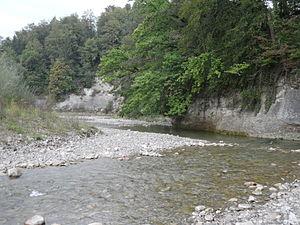
Embouchure de la Gérine dans la Sarine au lieu-dit Au Port à Marly, canton de Fribourg en Suisse.
Marly est une localité et une commune suisse du canton de Fribourg, située dans le district de la Sarine. Le nom allemand Mertenlach n'est pratiquement plus utilisé.